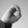
ASL letter: O